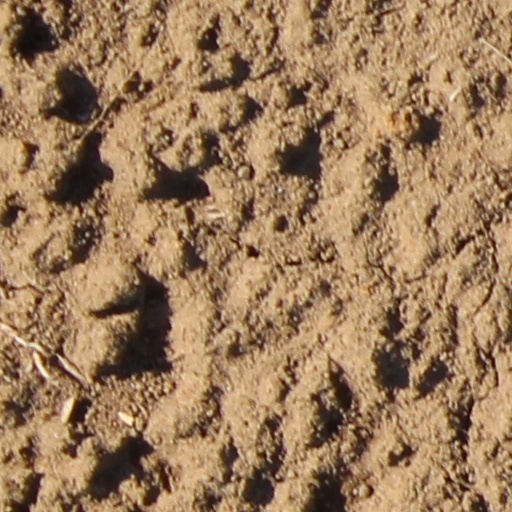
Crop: wheat